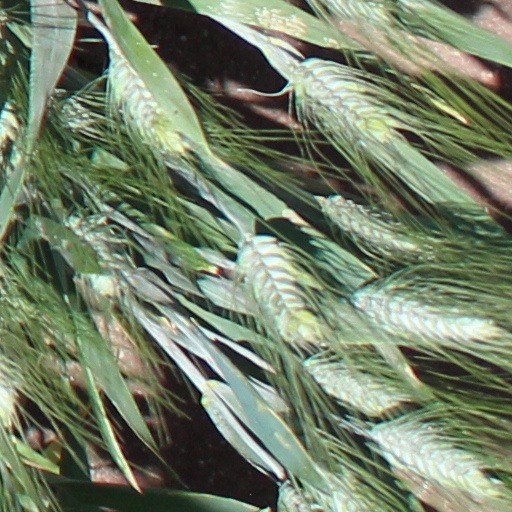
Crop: wheat